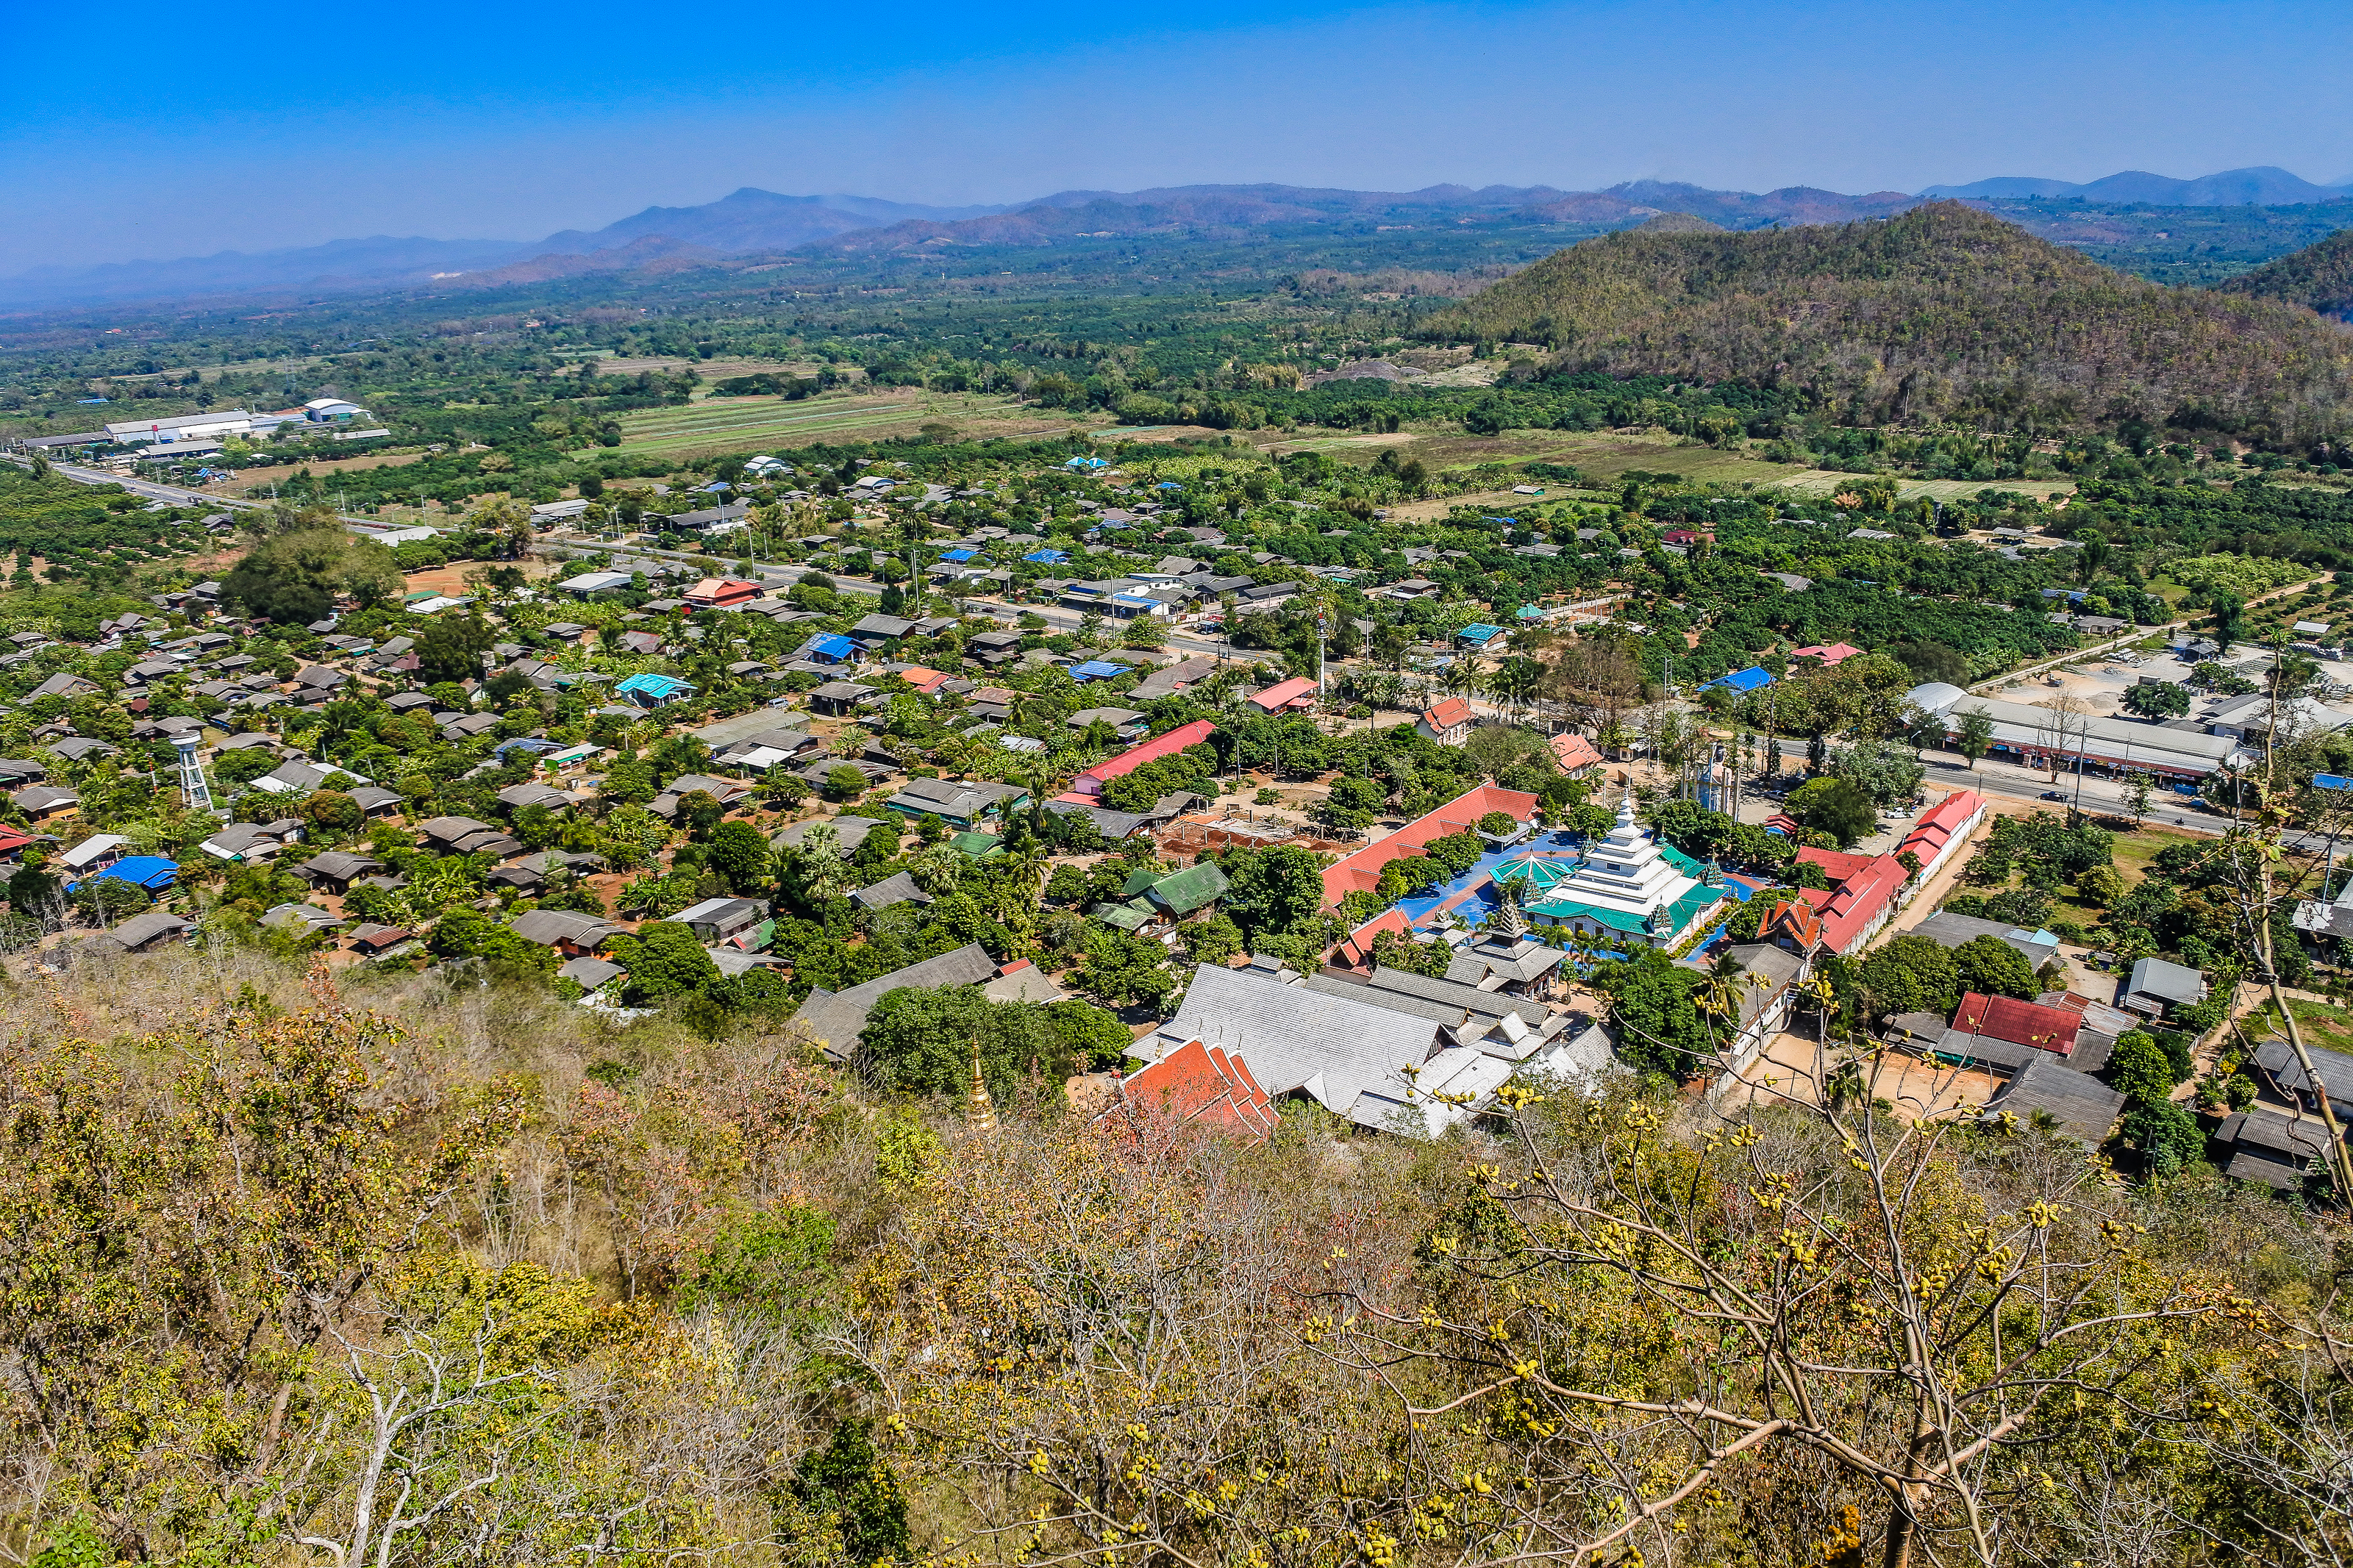
symbol, building, beautiful, view, phra, buddha, thailand, golden, palace, sky, old, oriental, statue, heritage, thai, history, ancient, stupa, morning, traditional, background, style, worship, religious, sunrise, destination, point, gold, tourist, vacation, place, architecture, art, famous, asia, asian, wat, buddhism, religion, pagoda, lamphun, monastery, blue, culture, buddhist, temple, time, travel, li, landscape, town, aerial photography, bird's eye view, mountain village, human settlement, urban area, hill station, mountain, residential area, village, hill, city, photography, tourism, tree, real estate, rural area, suburb, plant community, neighbourhood, house, chaparral, mountain range, ridge